Baseball

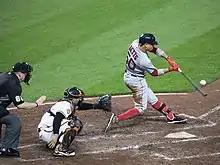
Boston Red Sox player Mookie Betts hits a pitch by swinging his bat.

An individual player's turn batting or plate appearance is complete when the player reaches base, hits a home run, makes an out, or hits a ball that results in the team's third out, even if it is recorded against a teammate. On rare occasions, a batter may be at the plate when, without the batter's hitting the ball, a third out is recorded against a teammate—for instance, a runner getting caught stealing (tagged out attempting to steal a base). A batter with this sort of incomplete plate appearance starts off the team's next turn batting; any balls or strikes recorded against the batter the previous inning are erased.